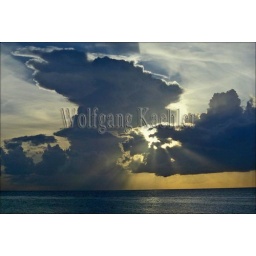
Sea, sun rays shining through dramatic rain clouds over ocean sea